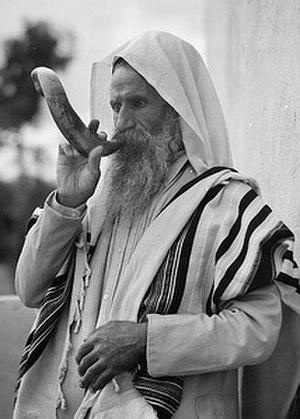
Les juifs arabes sont des juifs qui s'inscrivent dans l'espace linguistique et culturel arabe. Ils sont dans certains cas issus de populations autochtones établies avant la conquête arabo-musulmane dans les régions qui deviendront arabes par la suite, et leur présence y est alors bimillénaire, comme au Yémen, en Irak et en Égypte. Dans d'autres cas, ils descendent des juifs séfarades expulsés d'Espagne en 1492, qui se sont exilés en Afrique du Nord et dans d'autres parties de l'Empire ottoman. Ils ont coexisté et coexistent encore pour certains d'entre eux, avec des musulmans et des chrétiens arabes. Cependant la création de l'État d'Israël en 1948 et les différents conflits israélo-arabes conduisent à un exode massif des juifs des pays arabes et musulmans.